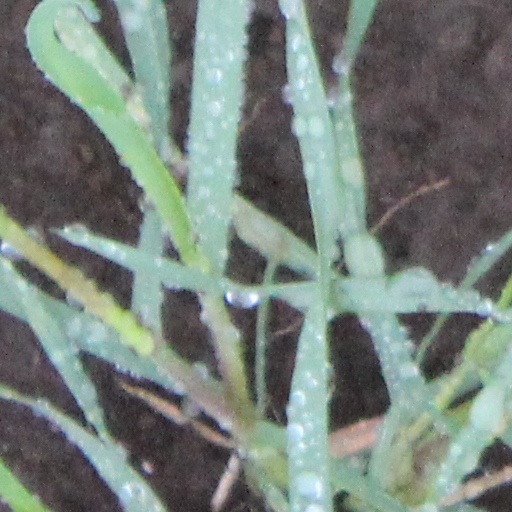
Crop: wheat